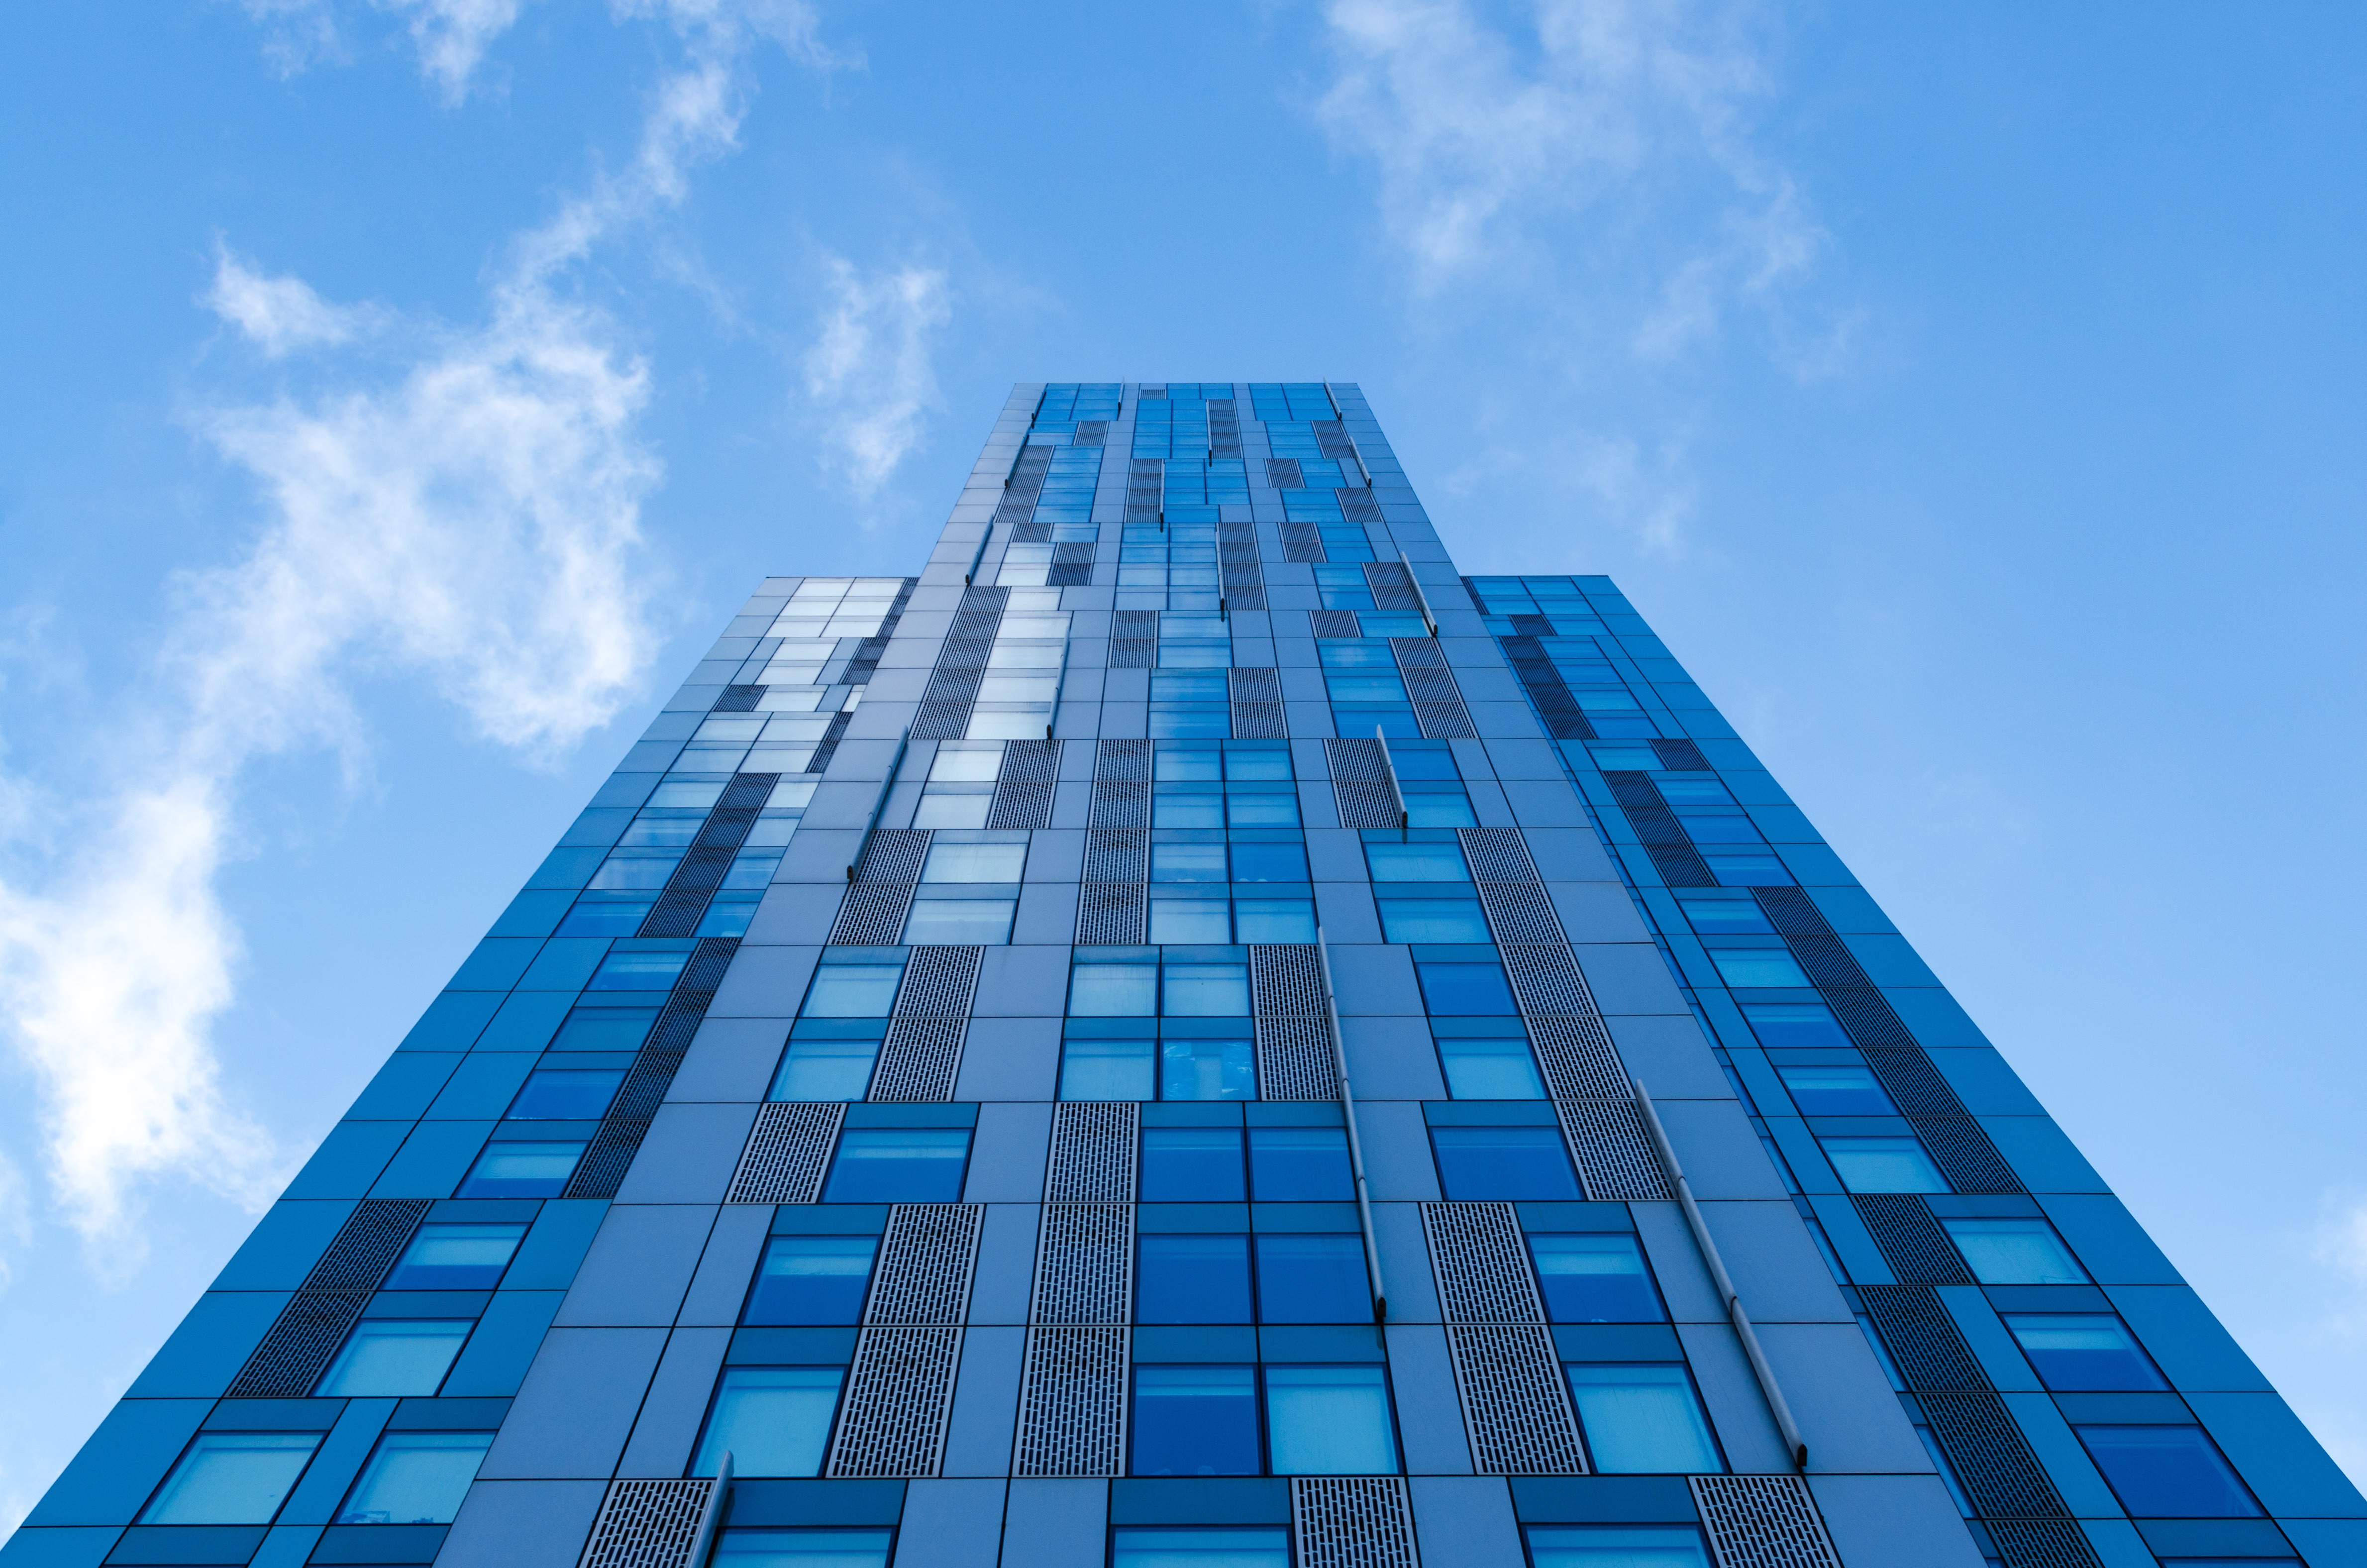
sky, building, skyscraper, downtown, facade, blue, tower block, commercial building, residential area